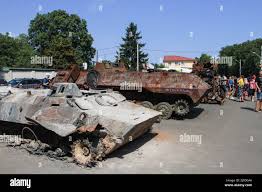
Label: MT_LB